Avenida Reforma

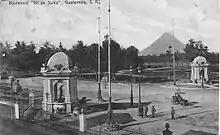
"Boulevard 30 de junio" in 1898

The Avenida Reforma was originally known as "Boulevard 30 de Junio" (June 30th), to commemorate the victory of the liberal forces of Miguel García Granados and Justo Rufino Barrios. Construction started in 1892, and it was inaugurated in 1895 under president José María Reina Barrios. President Reina Barrios had wanted to showcase Guatemala's economic boom for the 1897 Central American Expo; drawing inspiration from the Champs Elysées in Paris, he commissioned several sculptures and fountains from foreign artists. He also commissioned the "Palacio de la Reforma", a French style palace that was located at the southern end of the boulevard and served as a museum. Incidentally, these expenses, among other reasons, caused an economic crisis in the country.